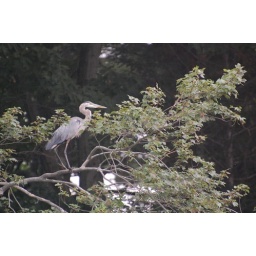
great blue heron in a tree